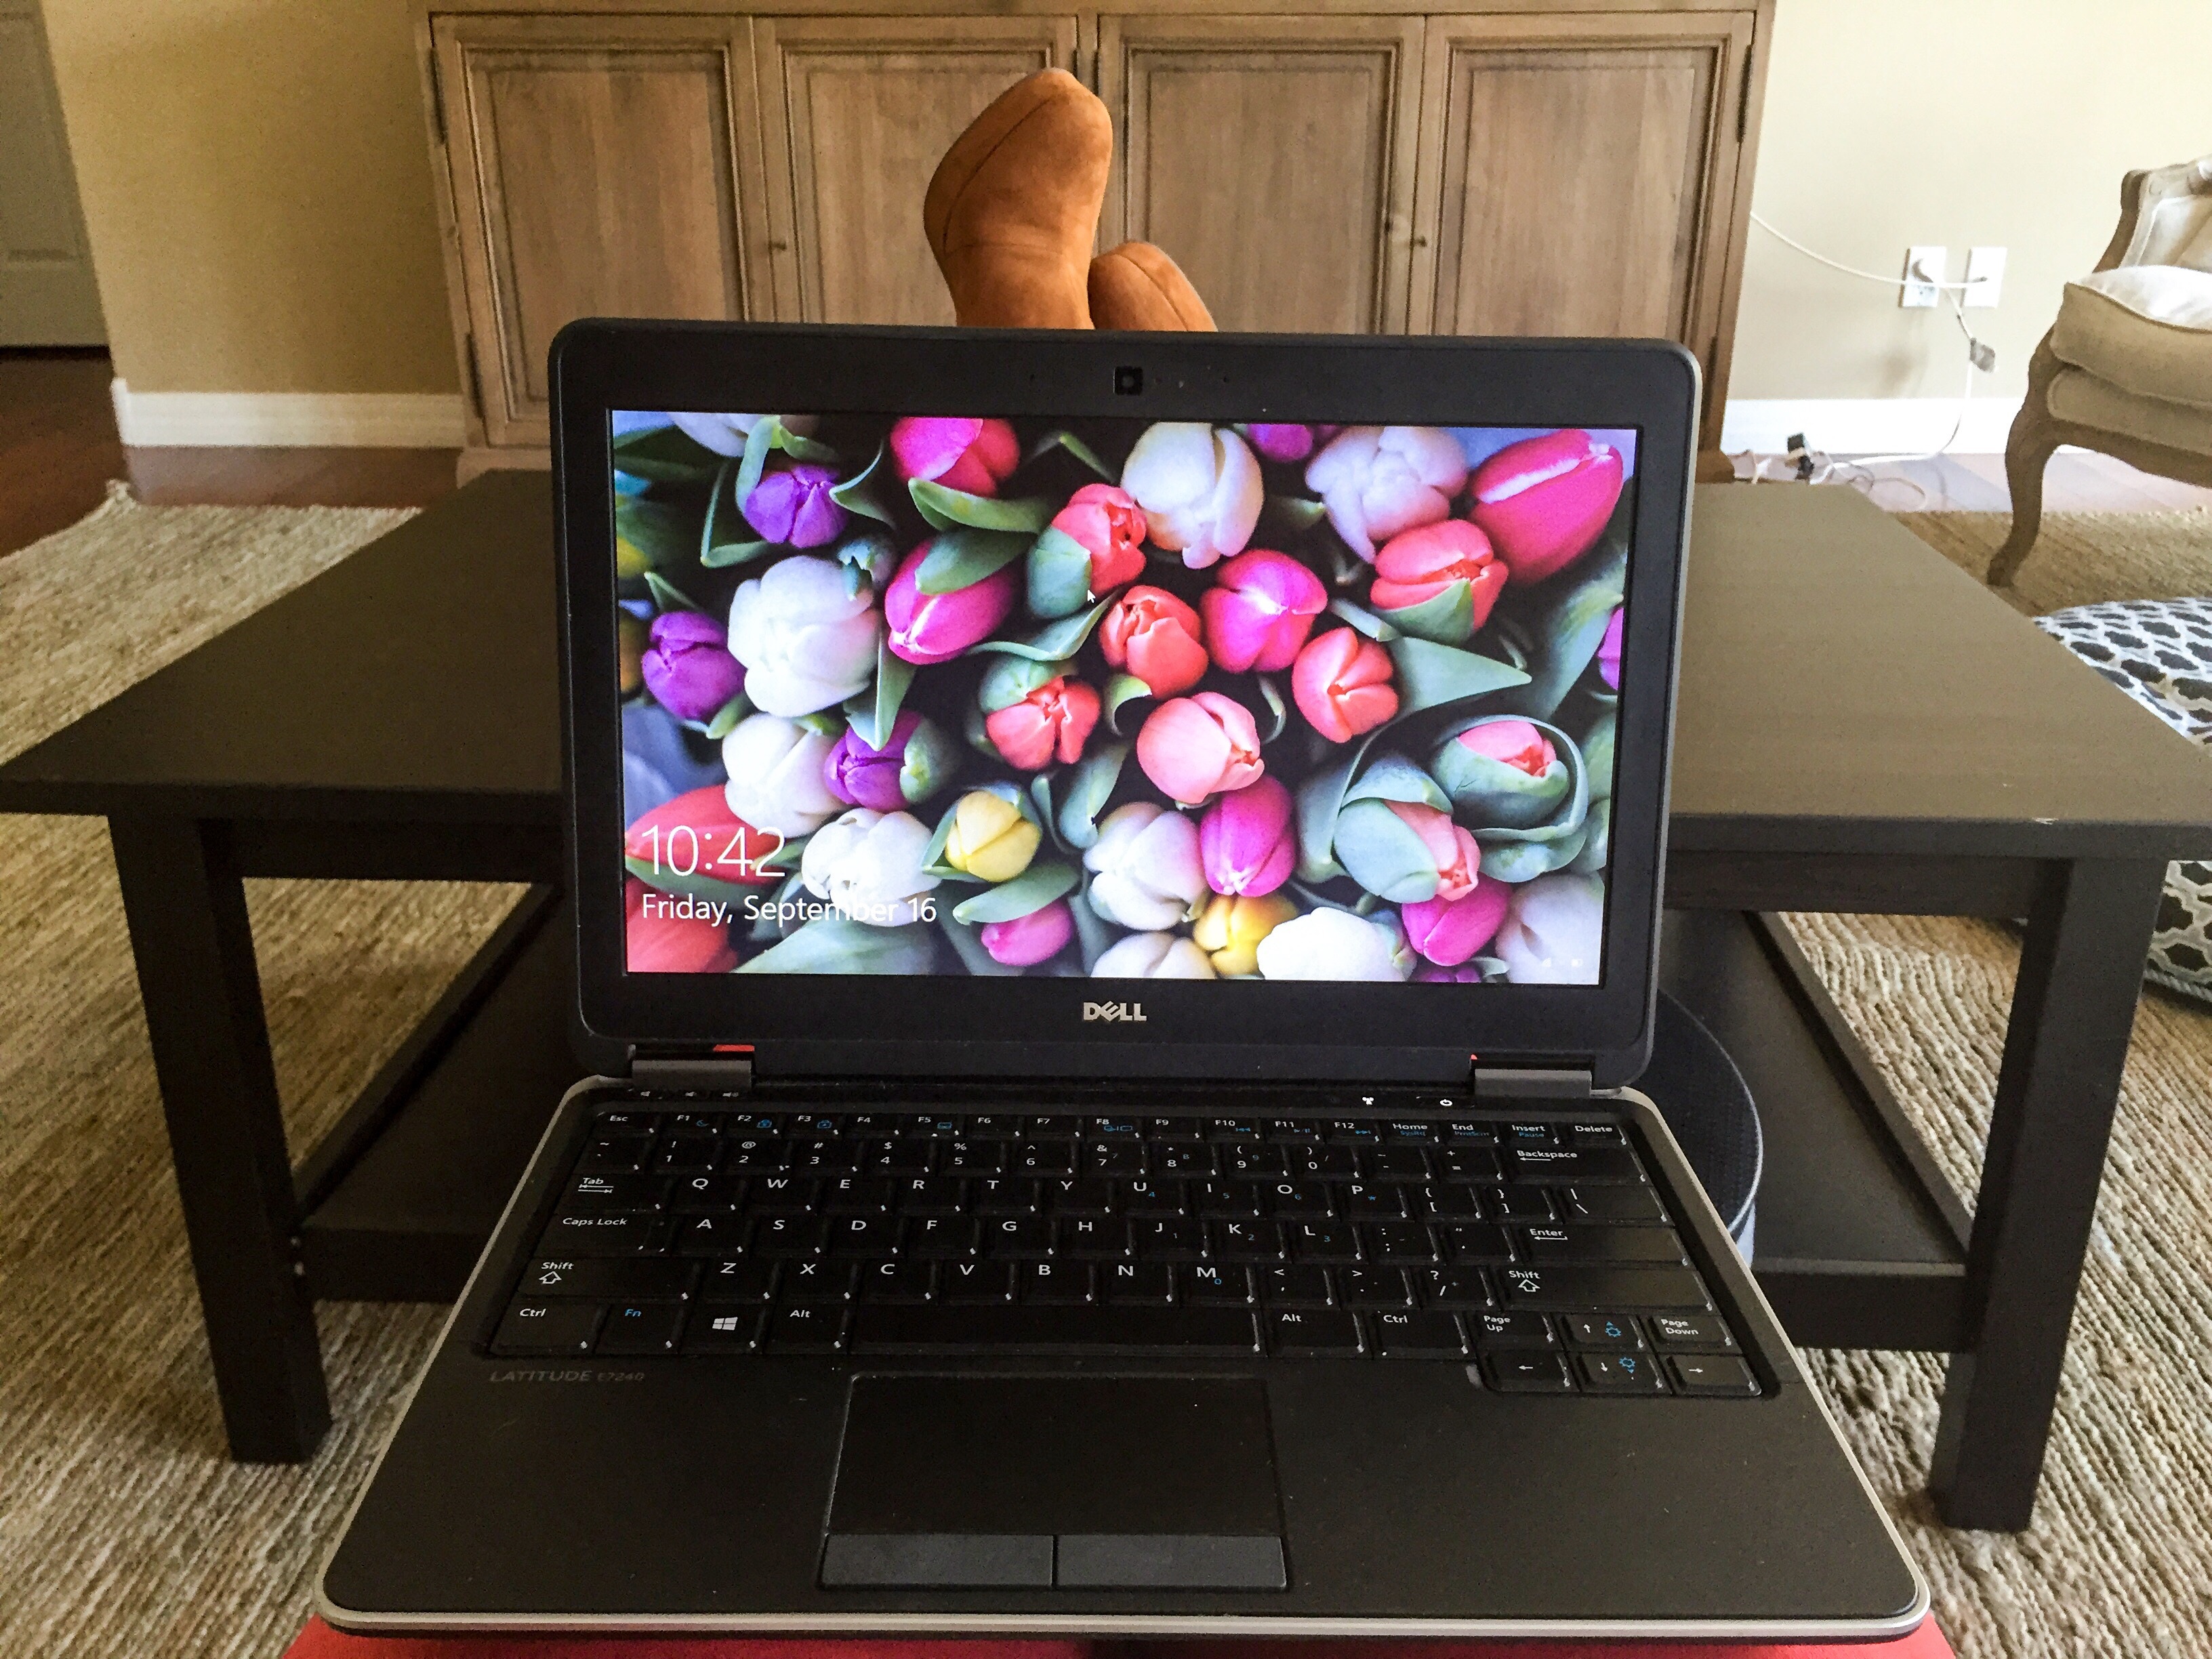
laptop, table, technology, furniture, eye, organ, electronic device, display device